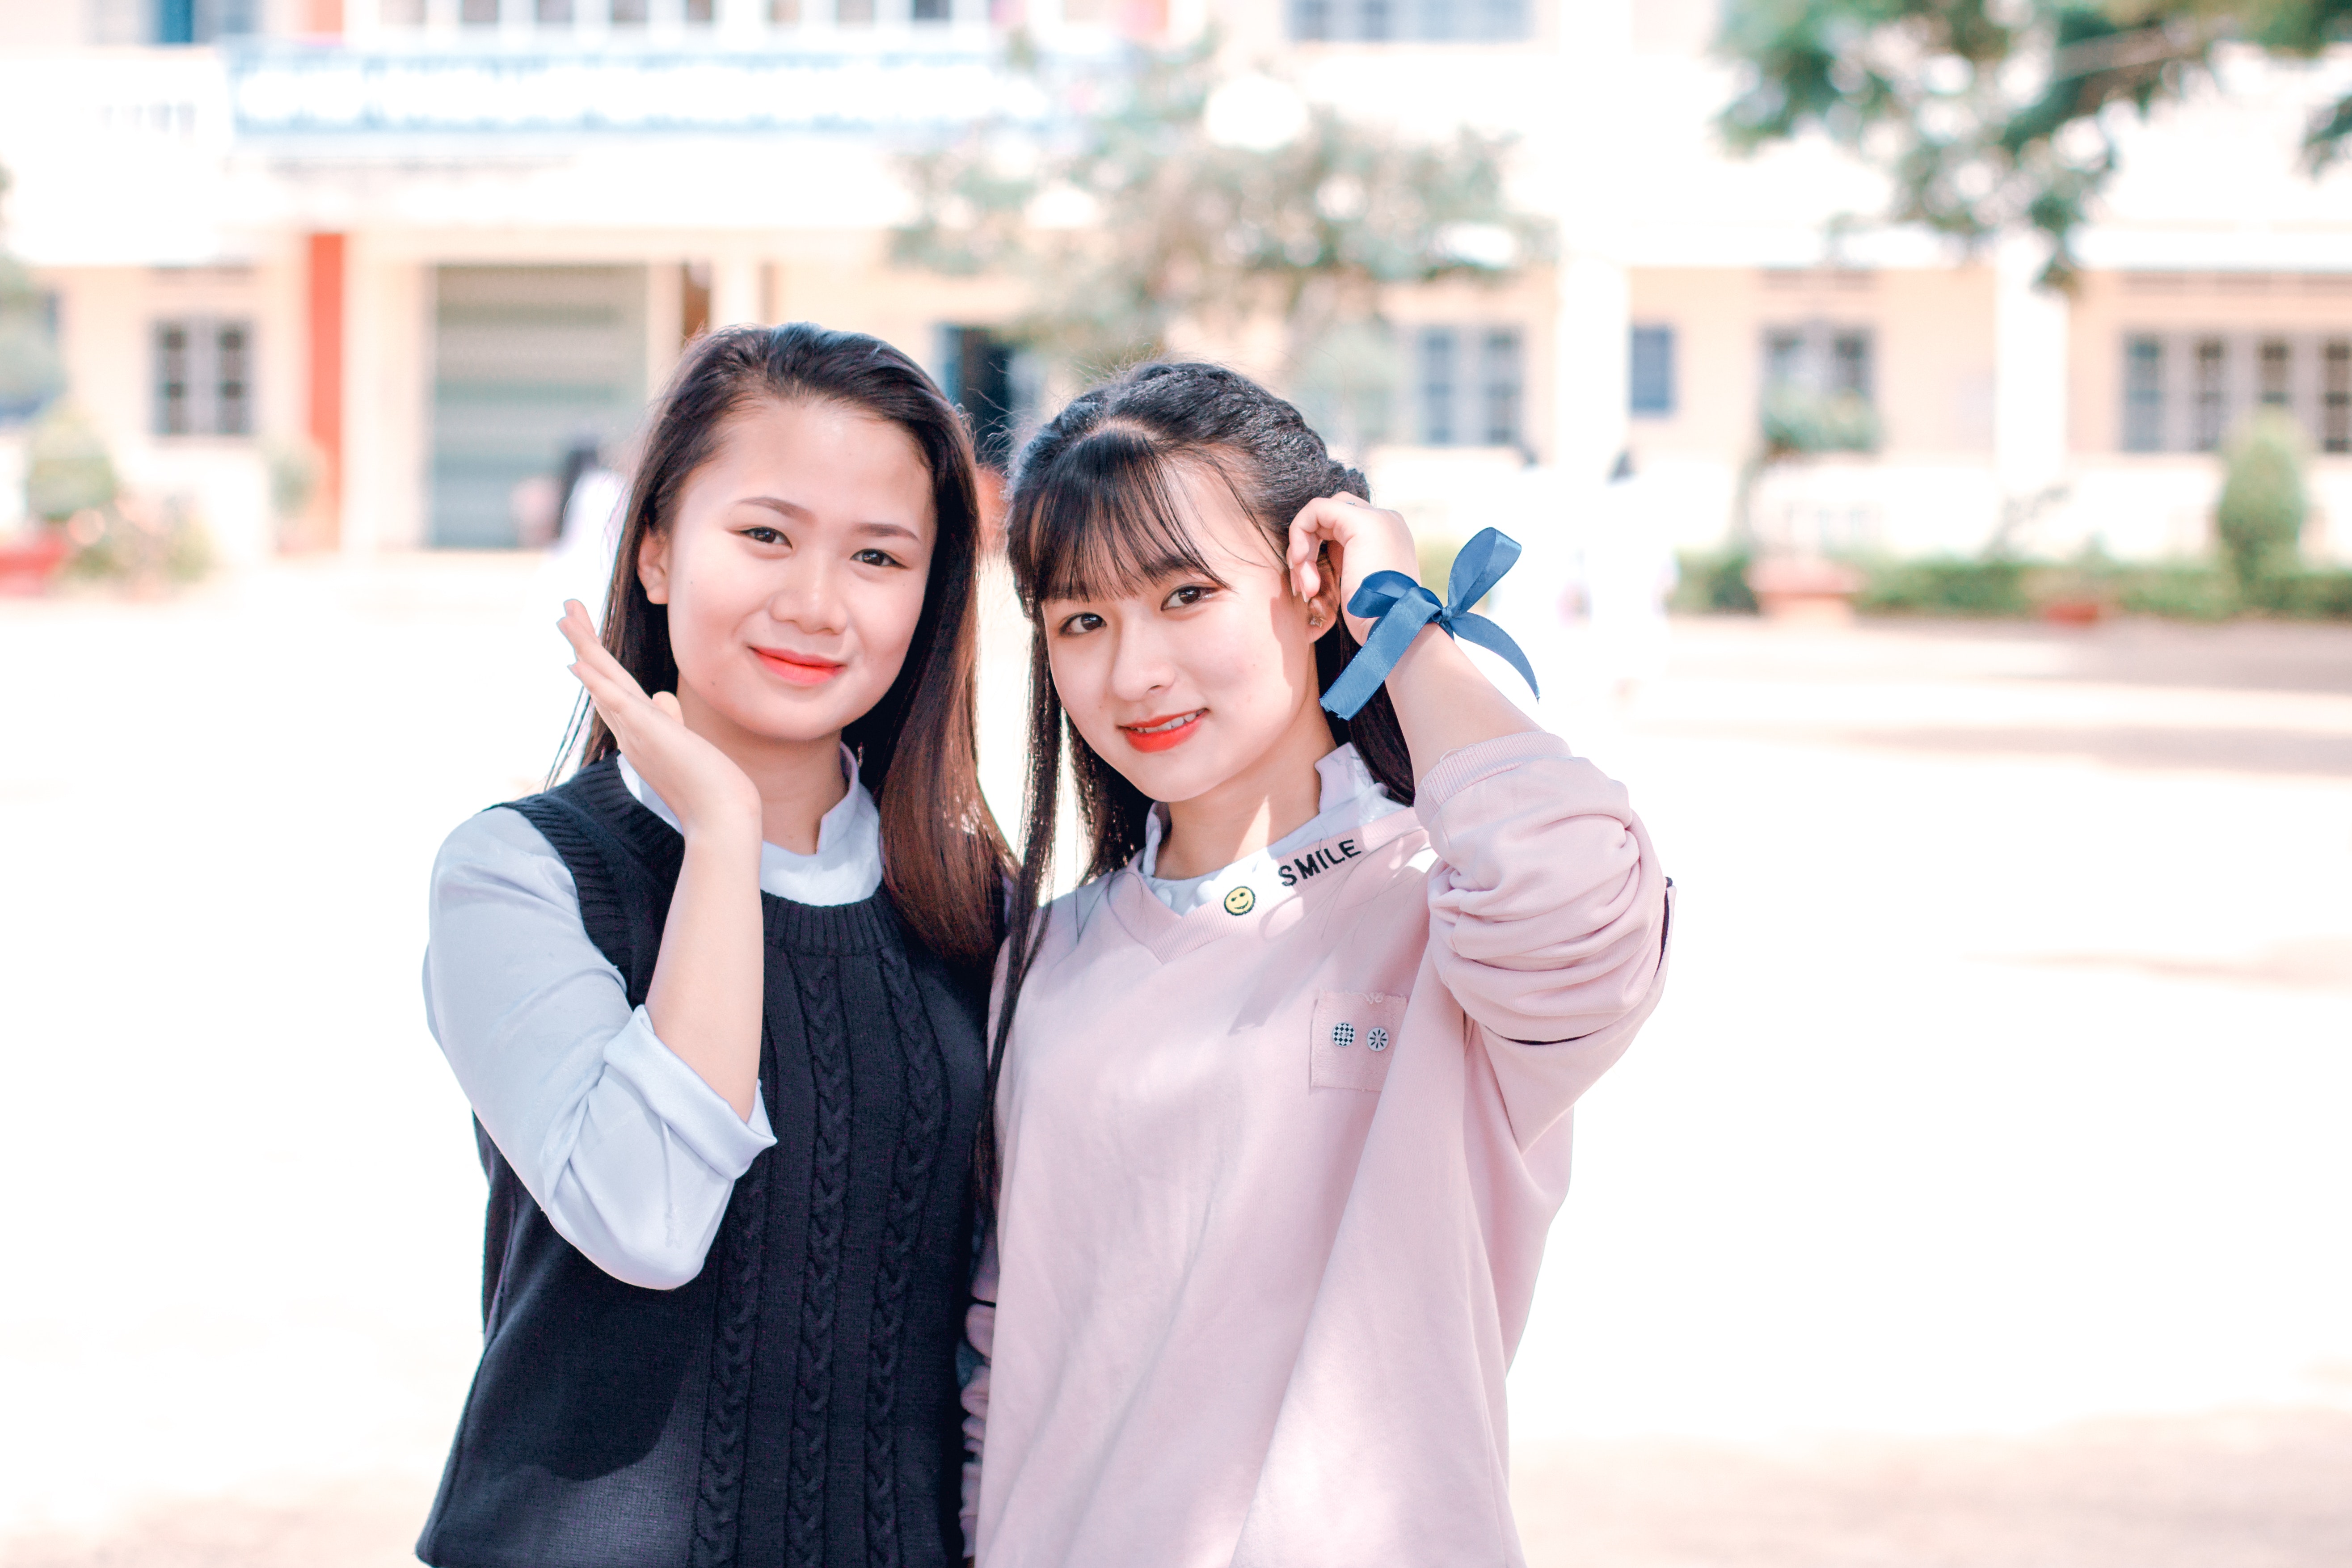
photograph, people, skin, snapshot, beauty, friendship, fun, organ, outerwear, smile, ear, photography, happy, child, temple, street fashion, leisure, vacation, gesture, black hair, tourism